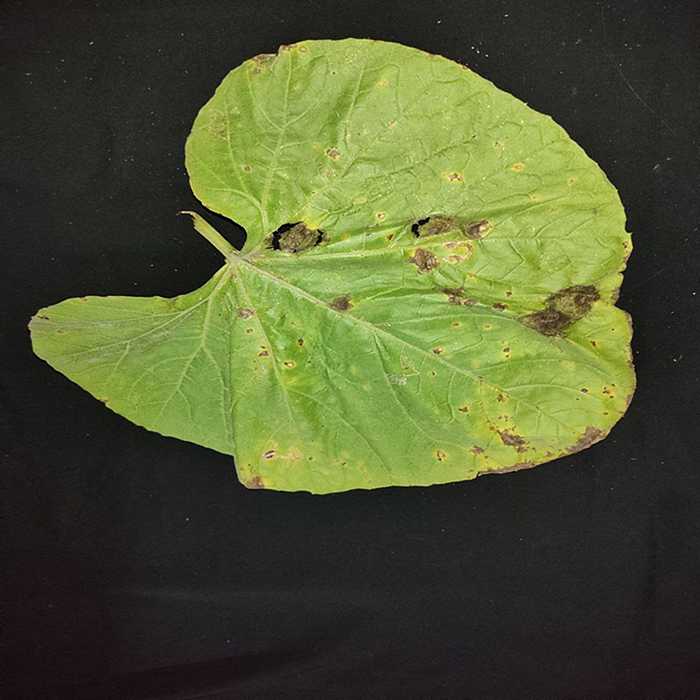
Plant: Bottle gourd
Label: Downey mildew